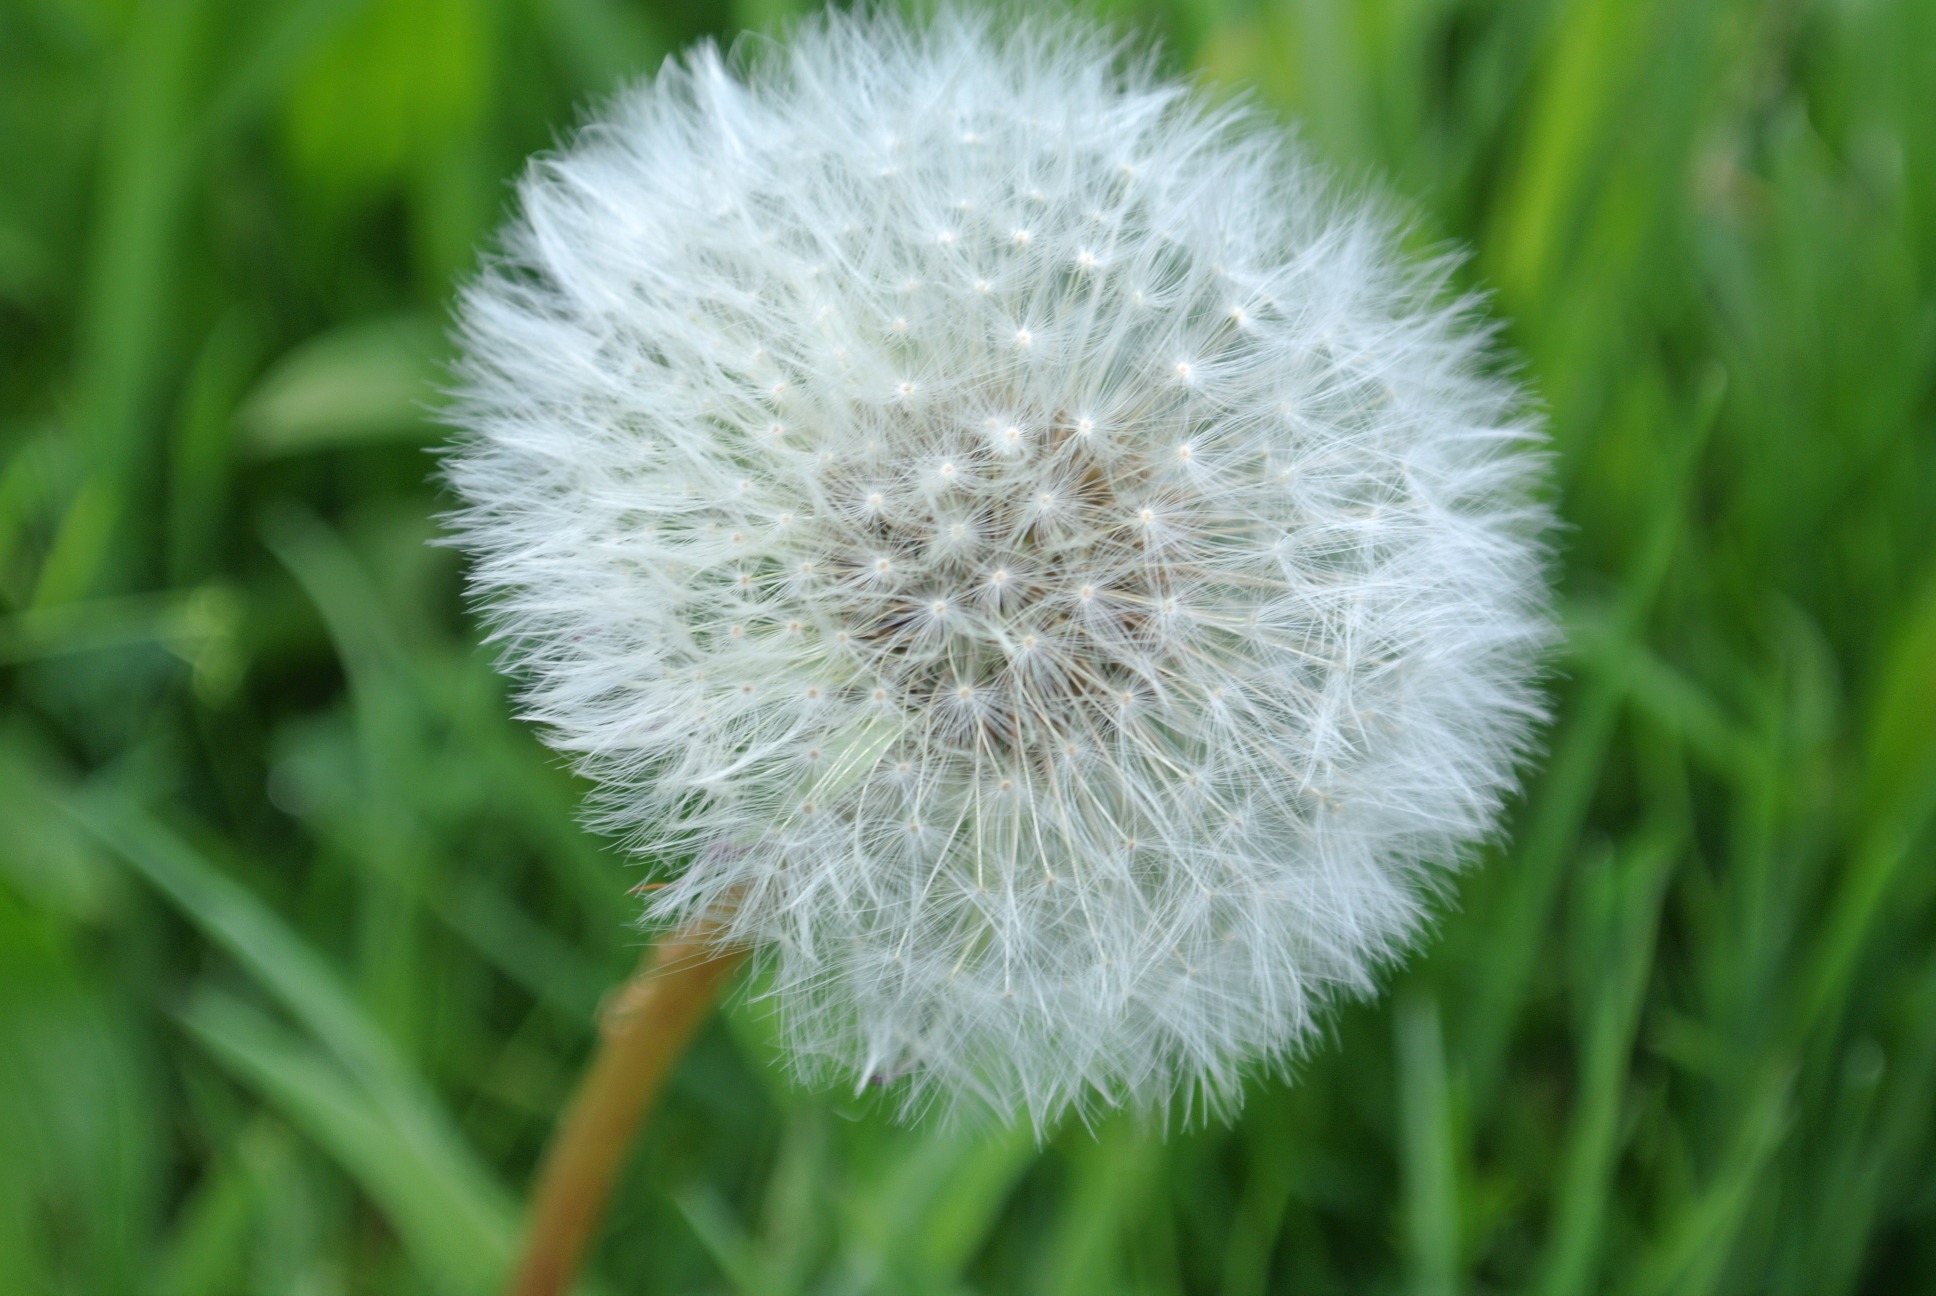
nature, grass, blossom, plant, field, meadow, dandelion, prairie, flower, bloom, spring, macro, botany, flora, wild flower, wildflower, macro photography, flowering plant, daisy family, grass family, plant stem, land plant